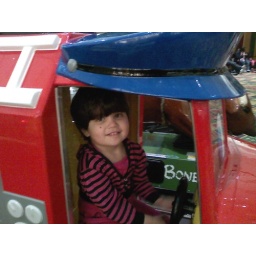
kristen in red car